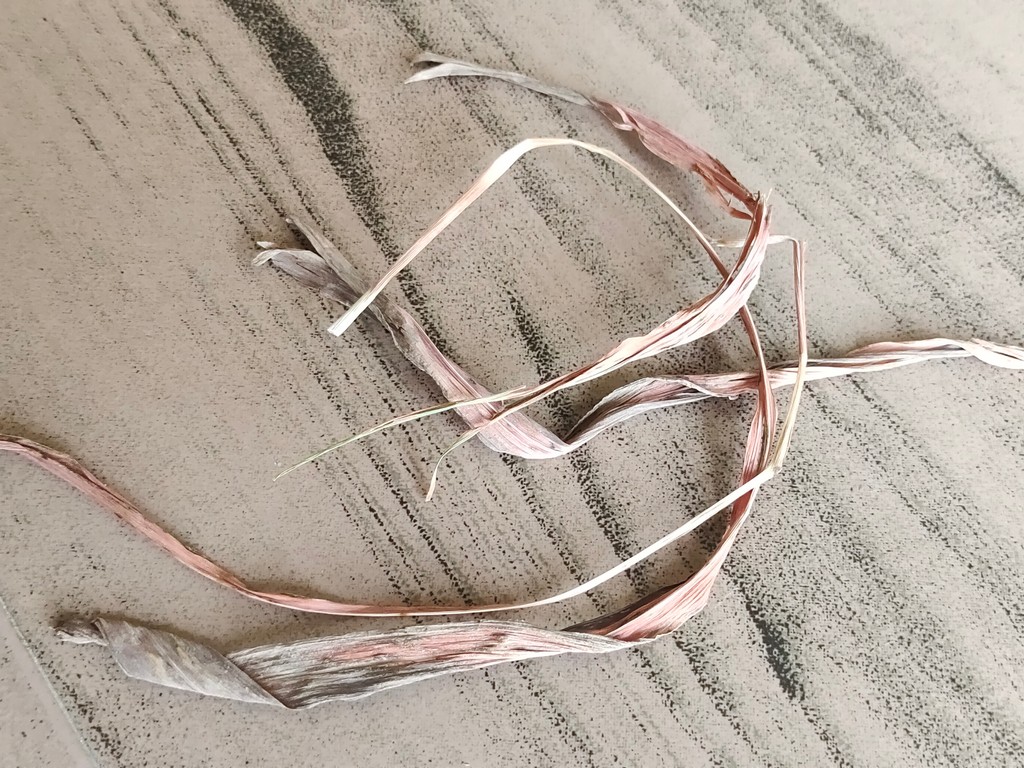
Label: Dried